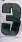
Number: 3